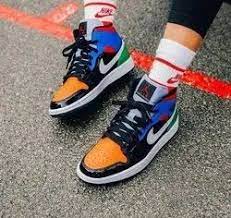
Label: Sneaker